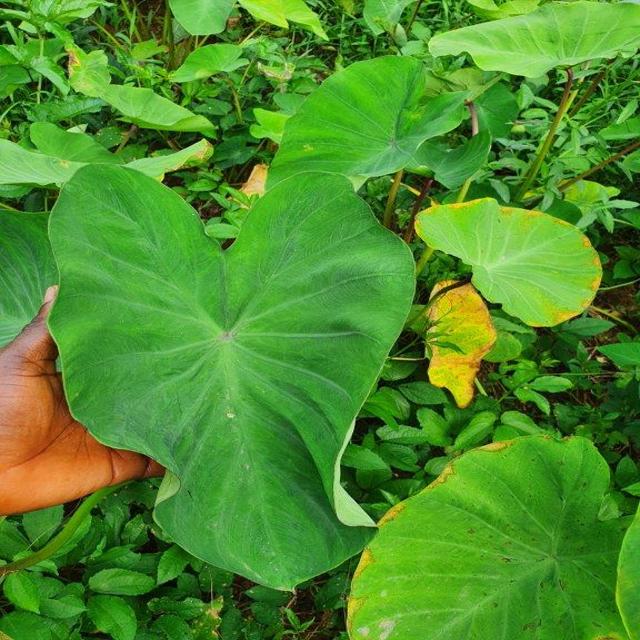
Label: Healthy